Om 3D

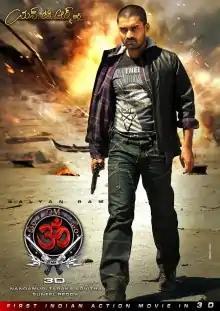
Movie poster

Om 3D is a 2013 Indian Telugu-language action thriller film written and directed by debutant Sunil Reddy. The film stars Nandamuri Kalyan Ram, Karthik and Sampath Raj in the lead roles, alongside Kriti Kharbanda and Nikesha Patel. The soundtrack was composed by Achu Rajamani and Sai Karthik.